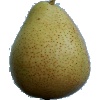
Label: Pear Forelle 1